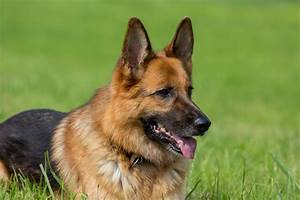
Label: cane